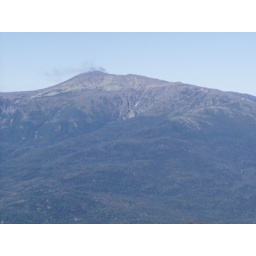
Hiking in the white mountains with Roeland